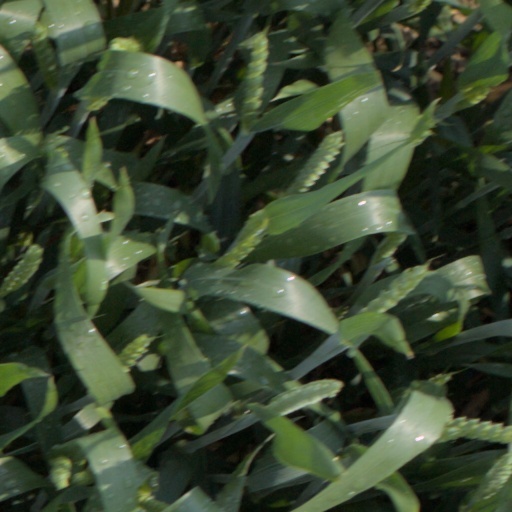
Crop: wheat